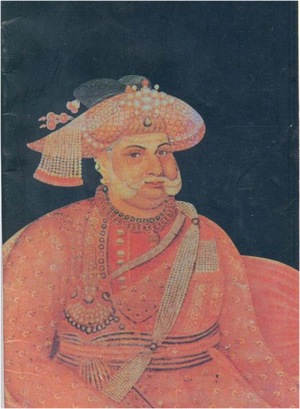
Serfoji II fut le dernier souverain de la principauté marathe de Tanjore à exercer une souveraineté absolue sur ses états. Ses descendants, cependant, réussirent à prospérer comme maharadjahs en titre de Tanjore jusqu'à aujourd'hui.